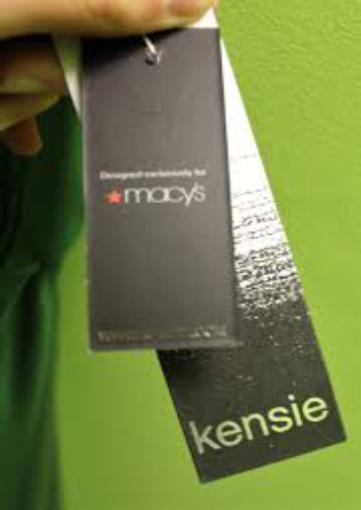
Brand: kensie
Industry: Clothes